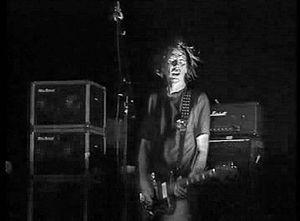
Sonic Youth [ˈsɒnɪk juθ] est un groupe de rock avant-gardiste américain, originaire de New York. Formé en 1981, il est considéré comme l'une des figures majeures du rock alternatif. Les membres fondateurs Thurston Moore, Kim Gordon et Lee Ranaldo resteront ensemble pendant la totalité de l'existence du groupe. Durant son existence, le groupe fait l'expérience d'un succès critique et commercial, notamment en signant sur la major DGC Records, en 1990, ou bien en jouant en tête d'affiche du festival Lollapalooza. Sonic Youth est félicité pour avoir redéfini ce que la guitare rock pouvait faire.